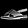
Label: Sandal